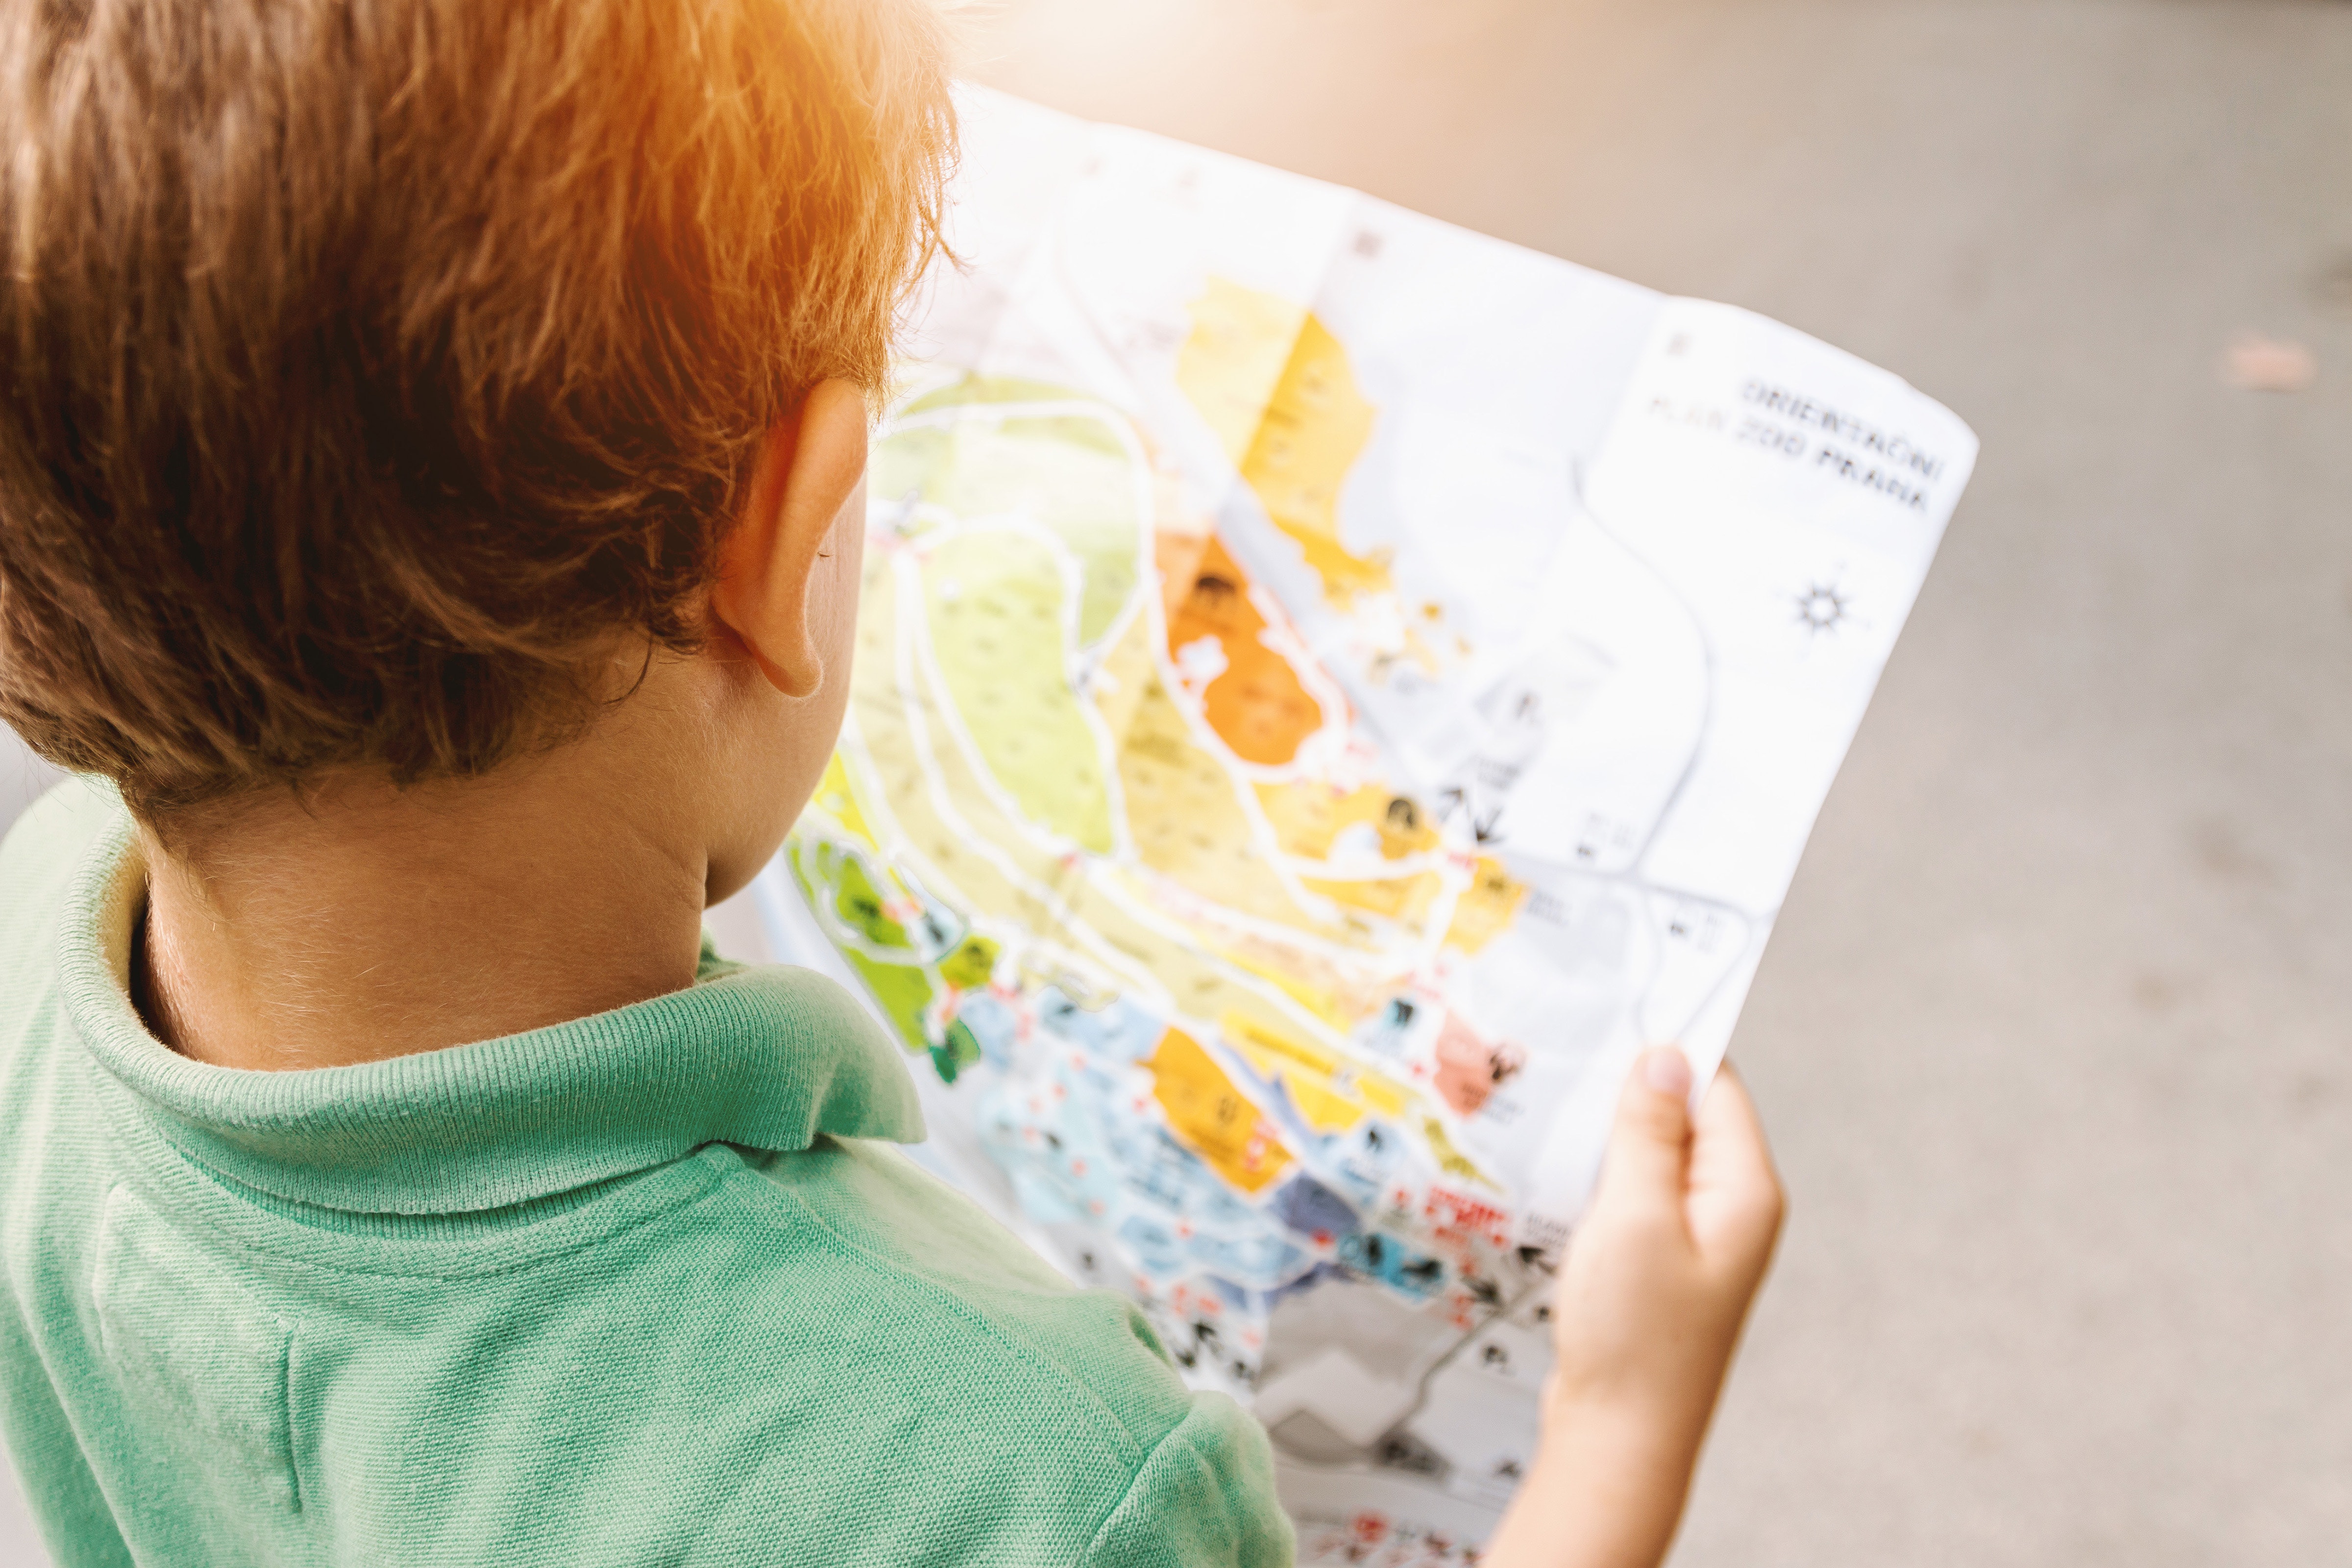
child, nose, shoulder, toddler, hand, neck, ear, t shirt, play, top, illustration